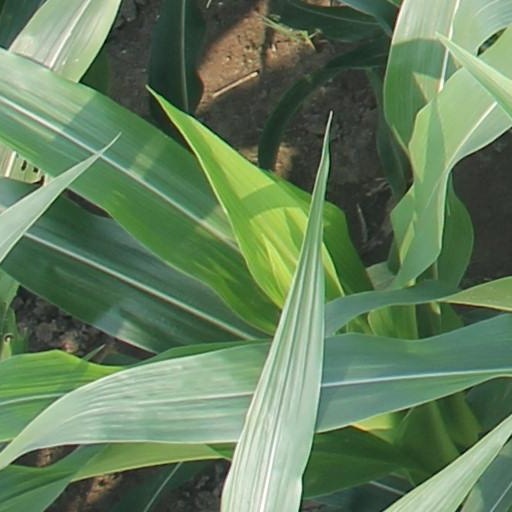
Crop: maize; corn